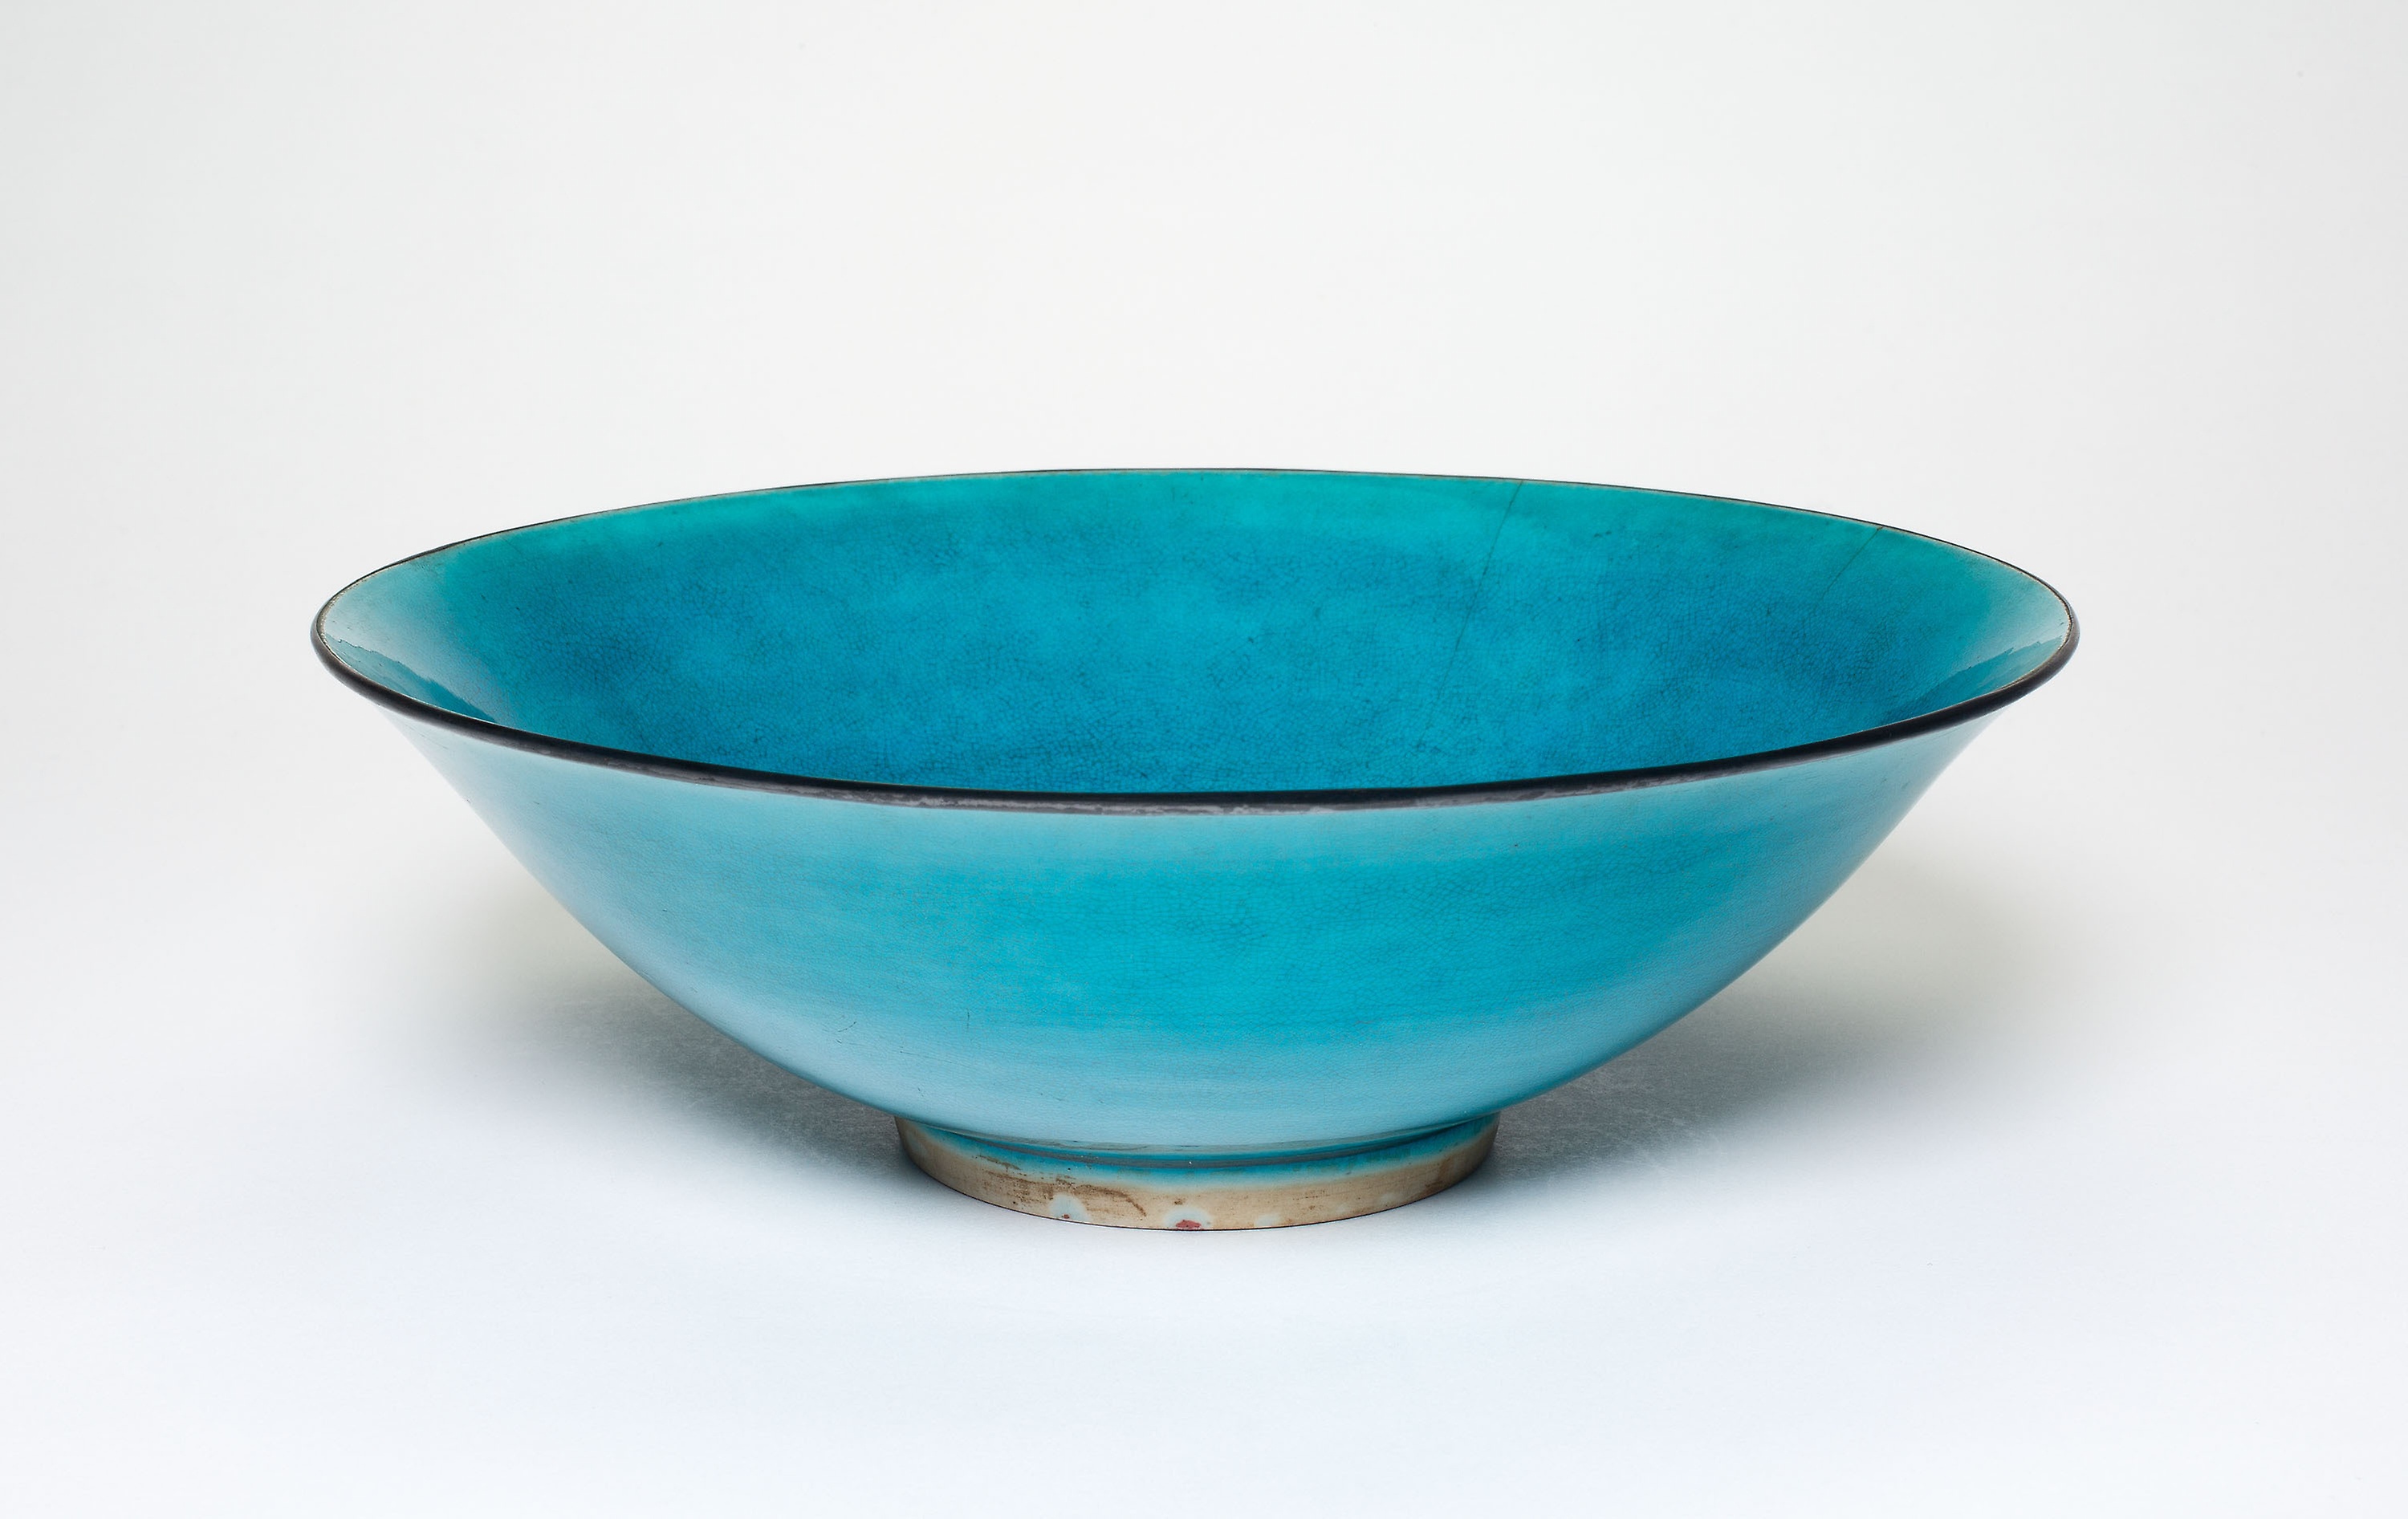
bowl, blue, turquoise, aqua, green, ceramic, tableware, mixing bowl, teal, earthenware, dishware, porcelain, pottery, glass, serveware